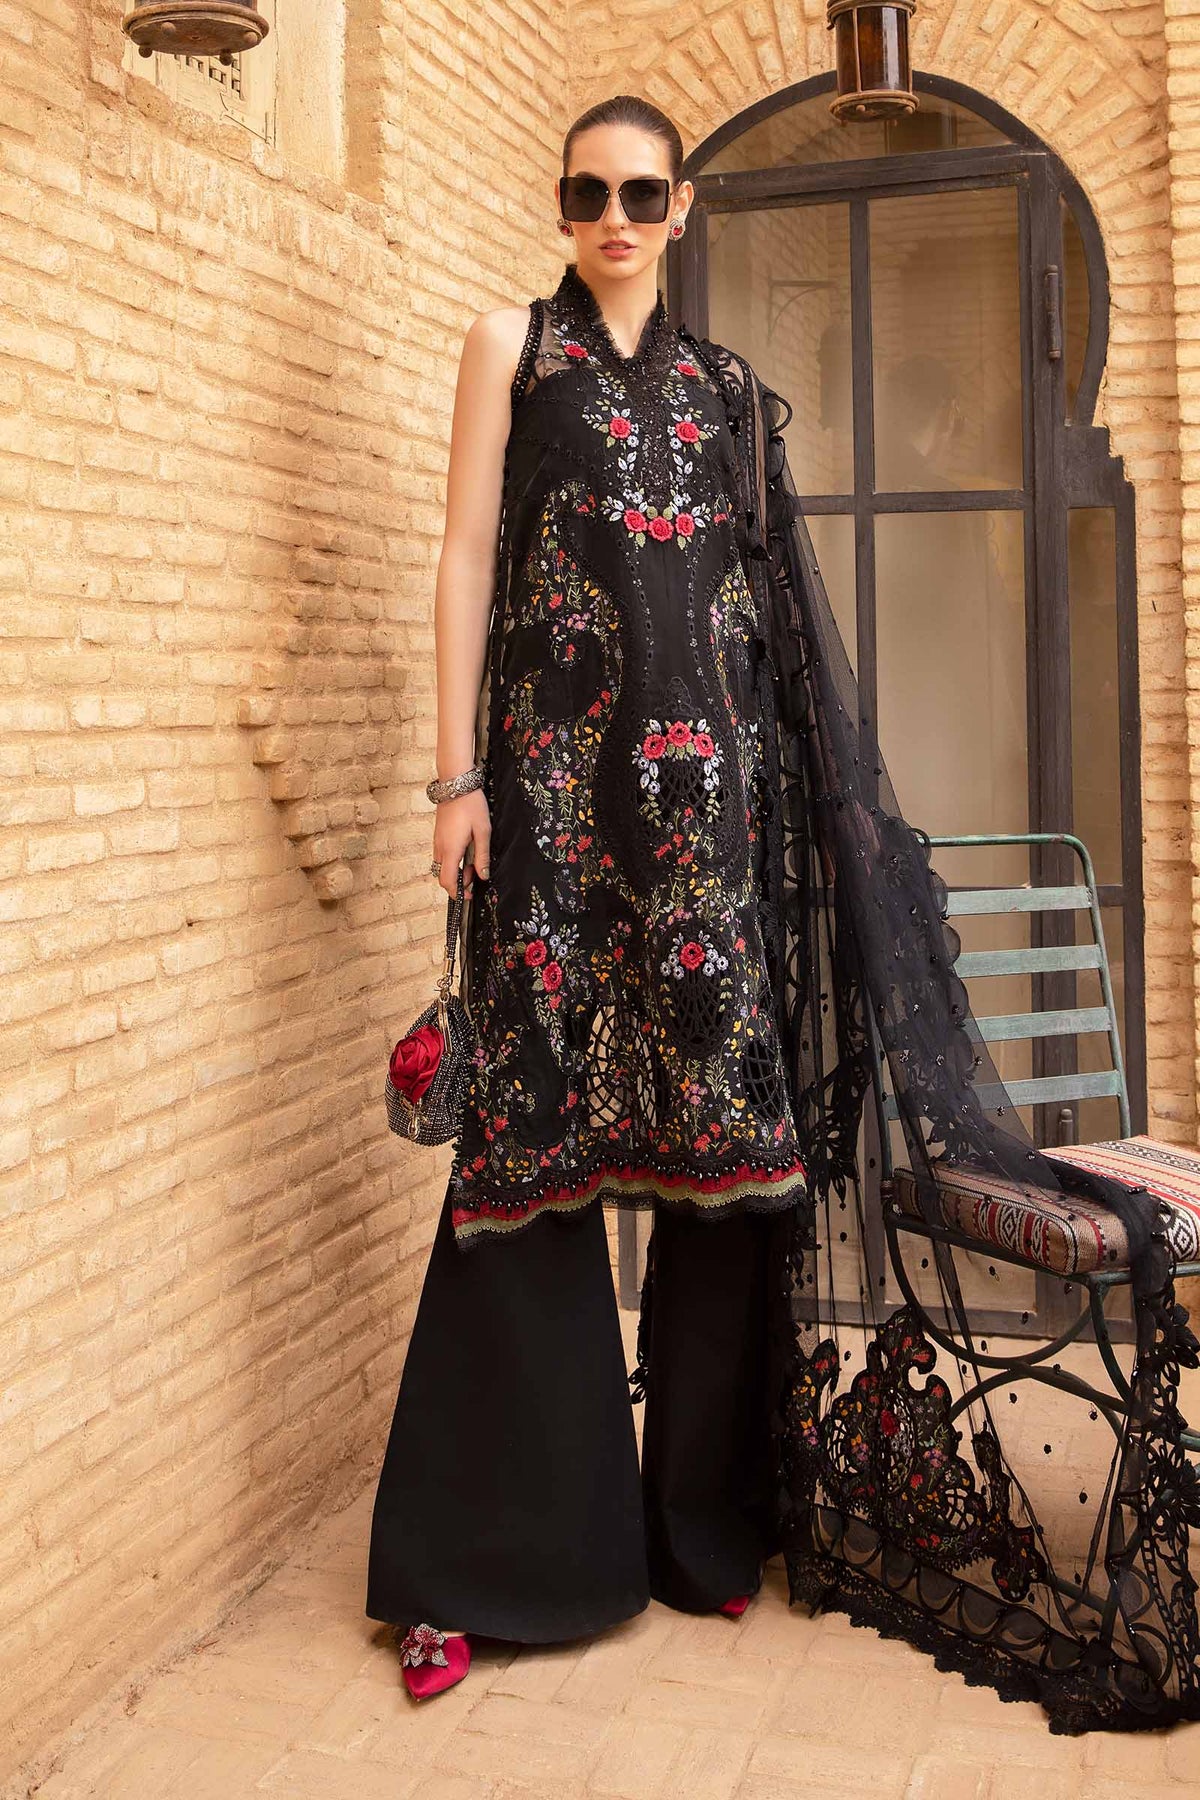
black embroidered chiffon salwar suit